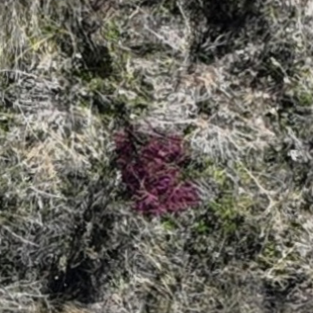
Month: october
Dye color: red
Dye concentration: high